Apothicaire et perruquier

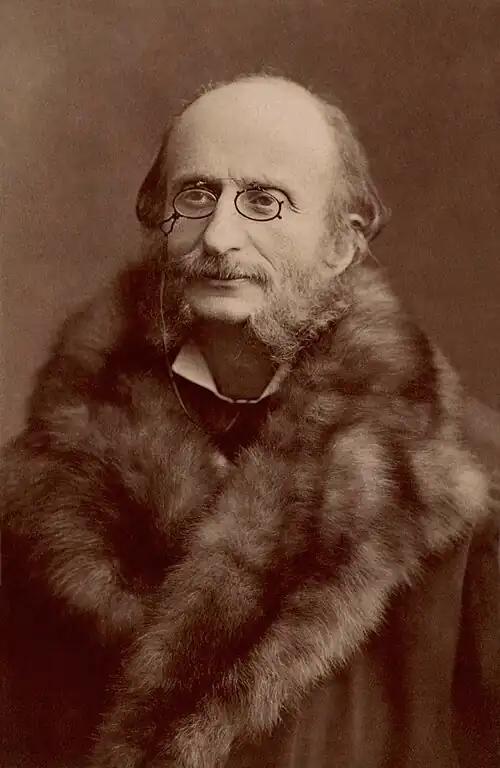
Jacques Offenbach by Nadar, c. 1860s

Apothicaire et perruquier (Apothecary and Wigmaker/Hairdresser) is a one-act opérette-bouffe with music by Jacques Offenbach to a French libretto by , first performed in 1861, one of six new works he premiered that year. Faris describes the score as "pastiche" "in the decorated vocal style of the eighteenth century".